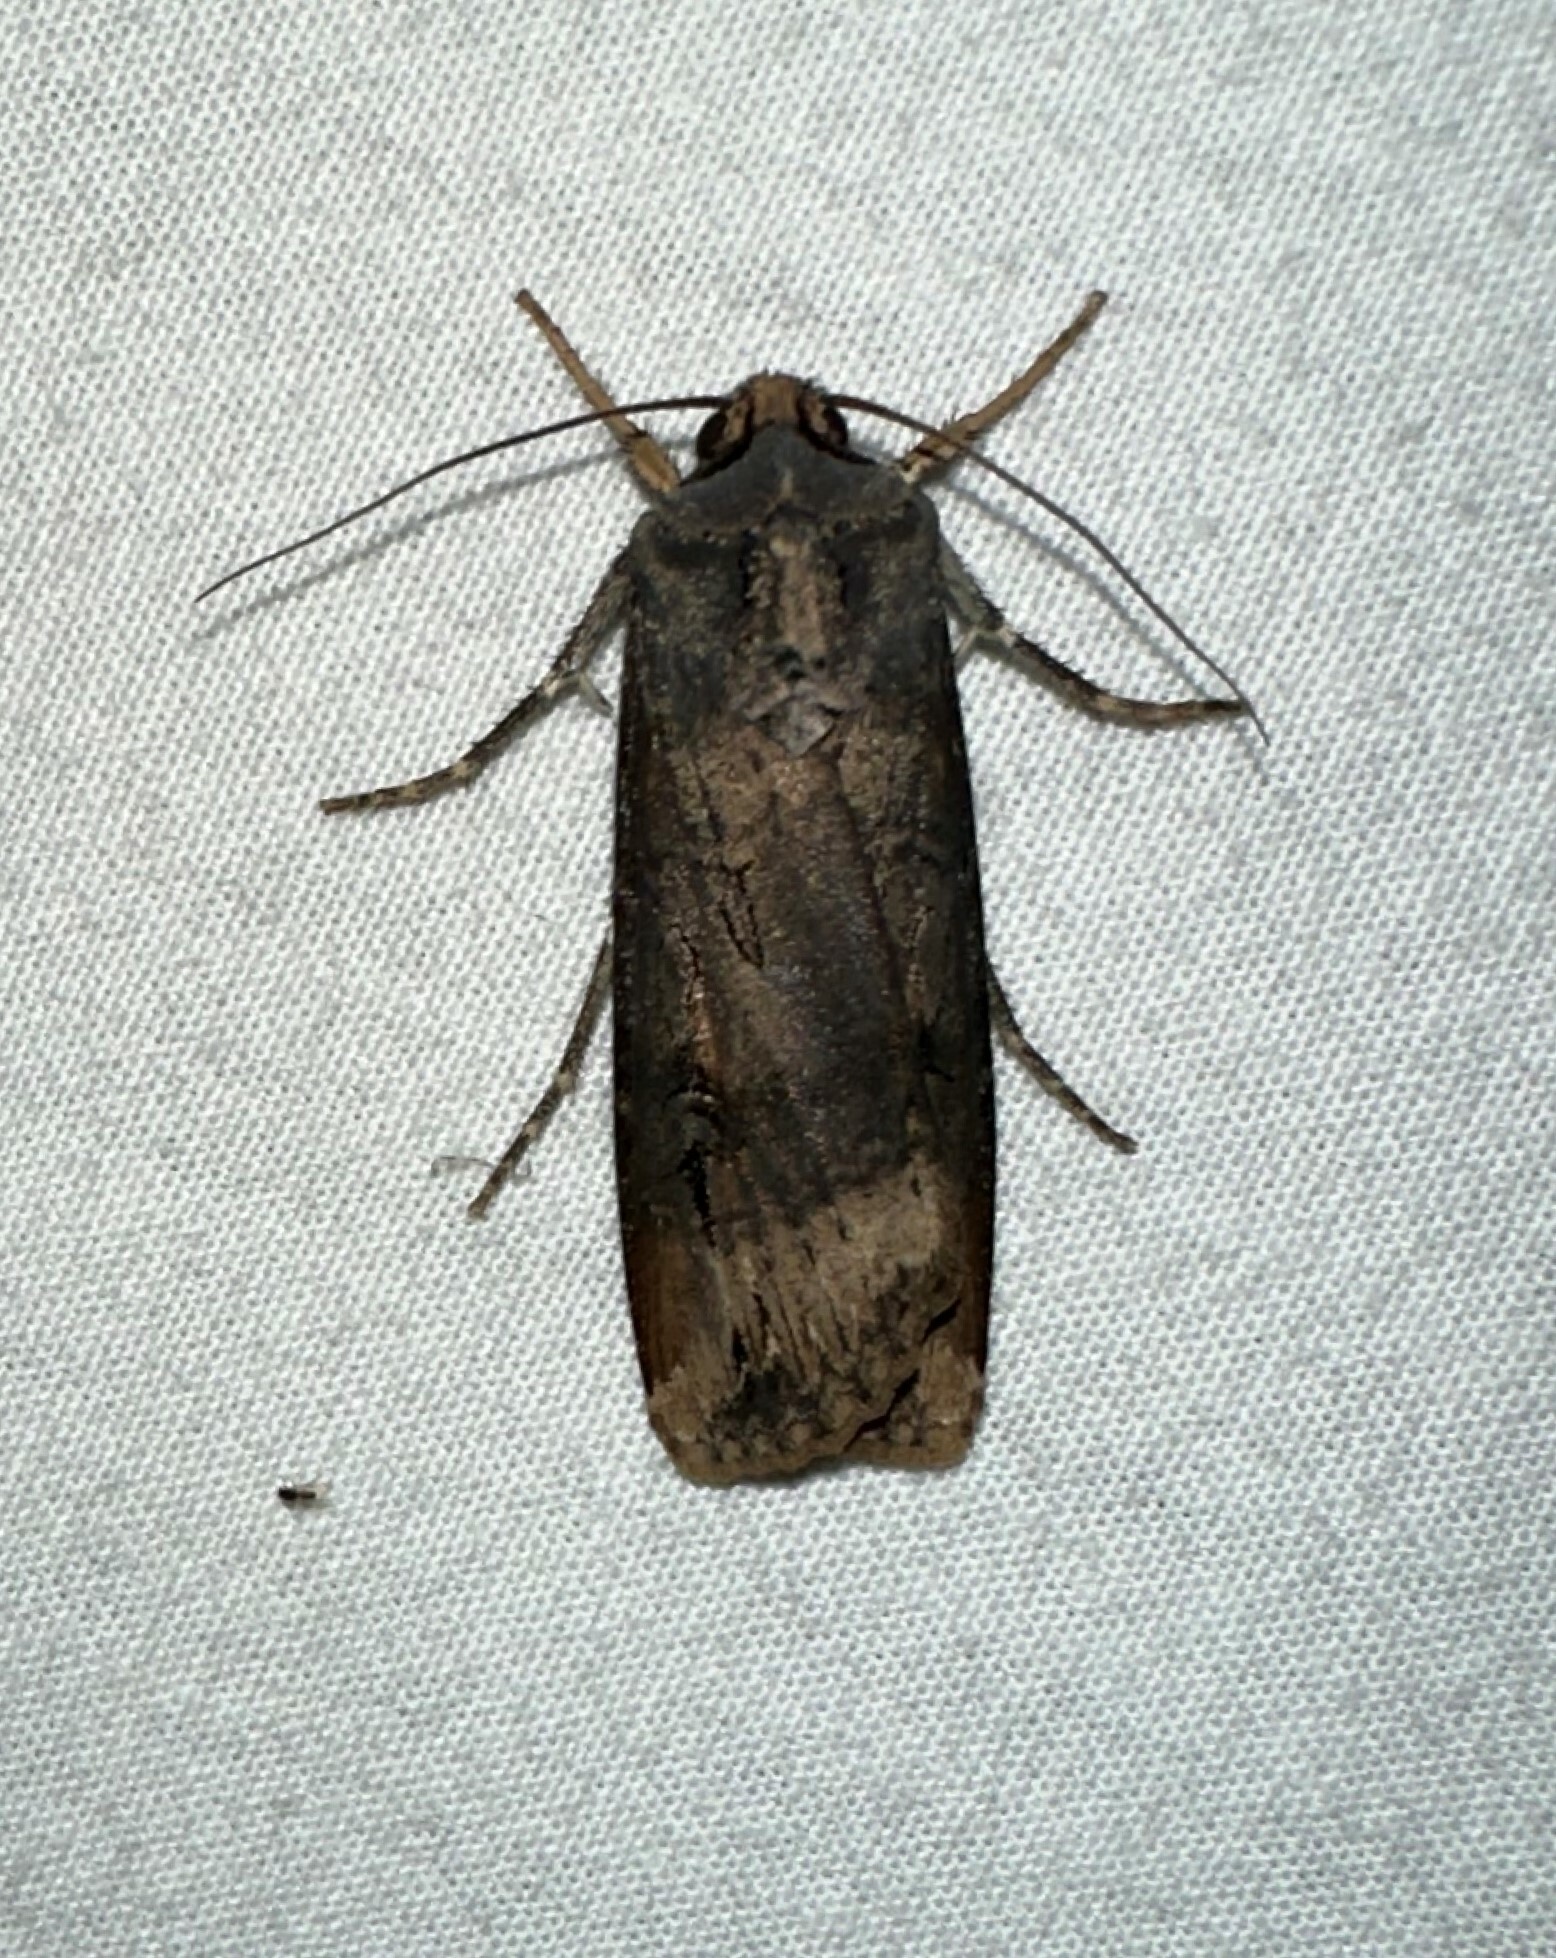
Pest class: cutworms